Rana palaces of Nepal

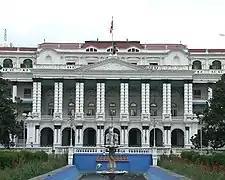
Singha Durbar

The Rana palaces of Nepal were built by the Rana dynasty rulers of Nepal as both private and government buildings. The Rana rule lasted for 104 years, and during that time a number of grand royal residences were built, especially by the Prime Minister, his immediate family, and other high-ranking dignitaries.